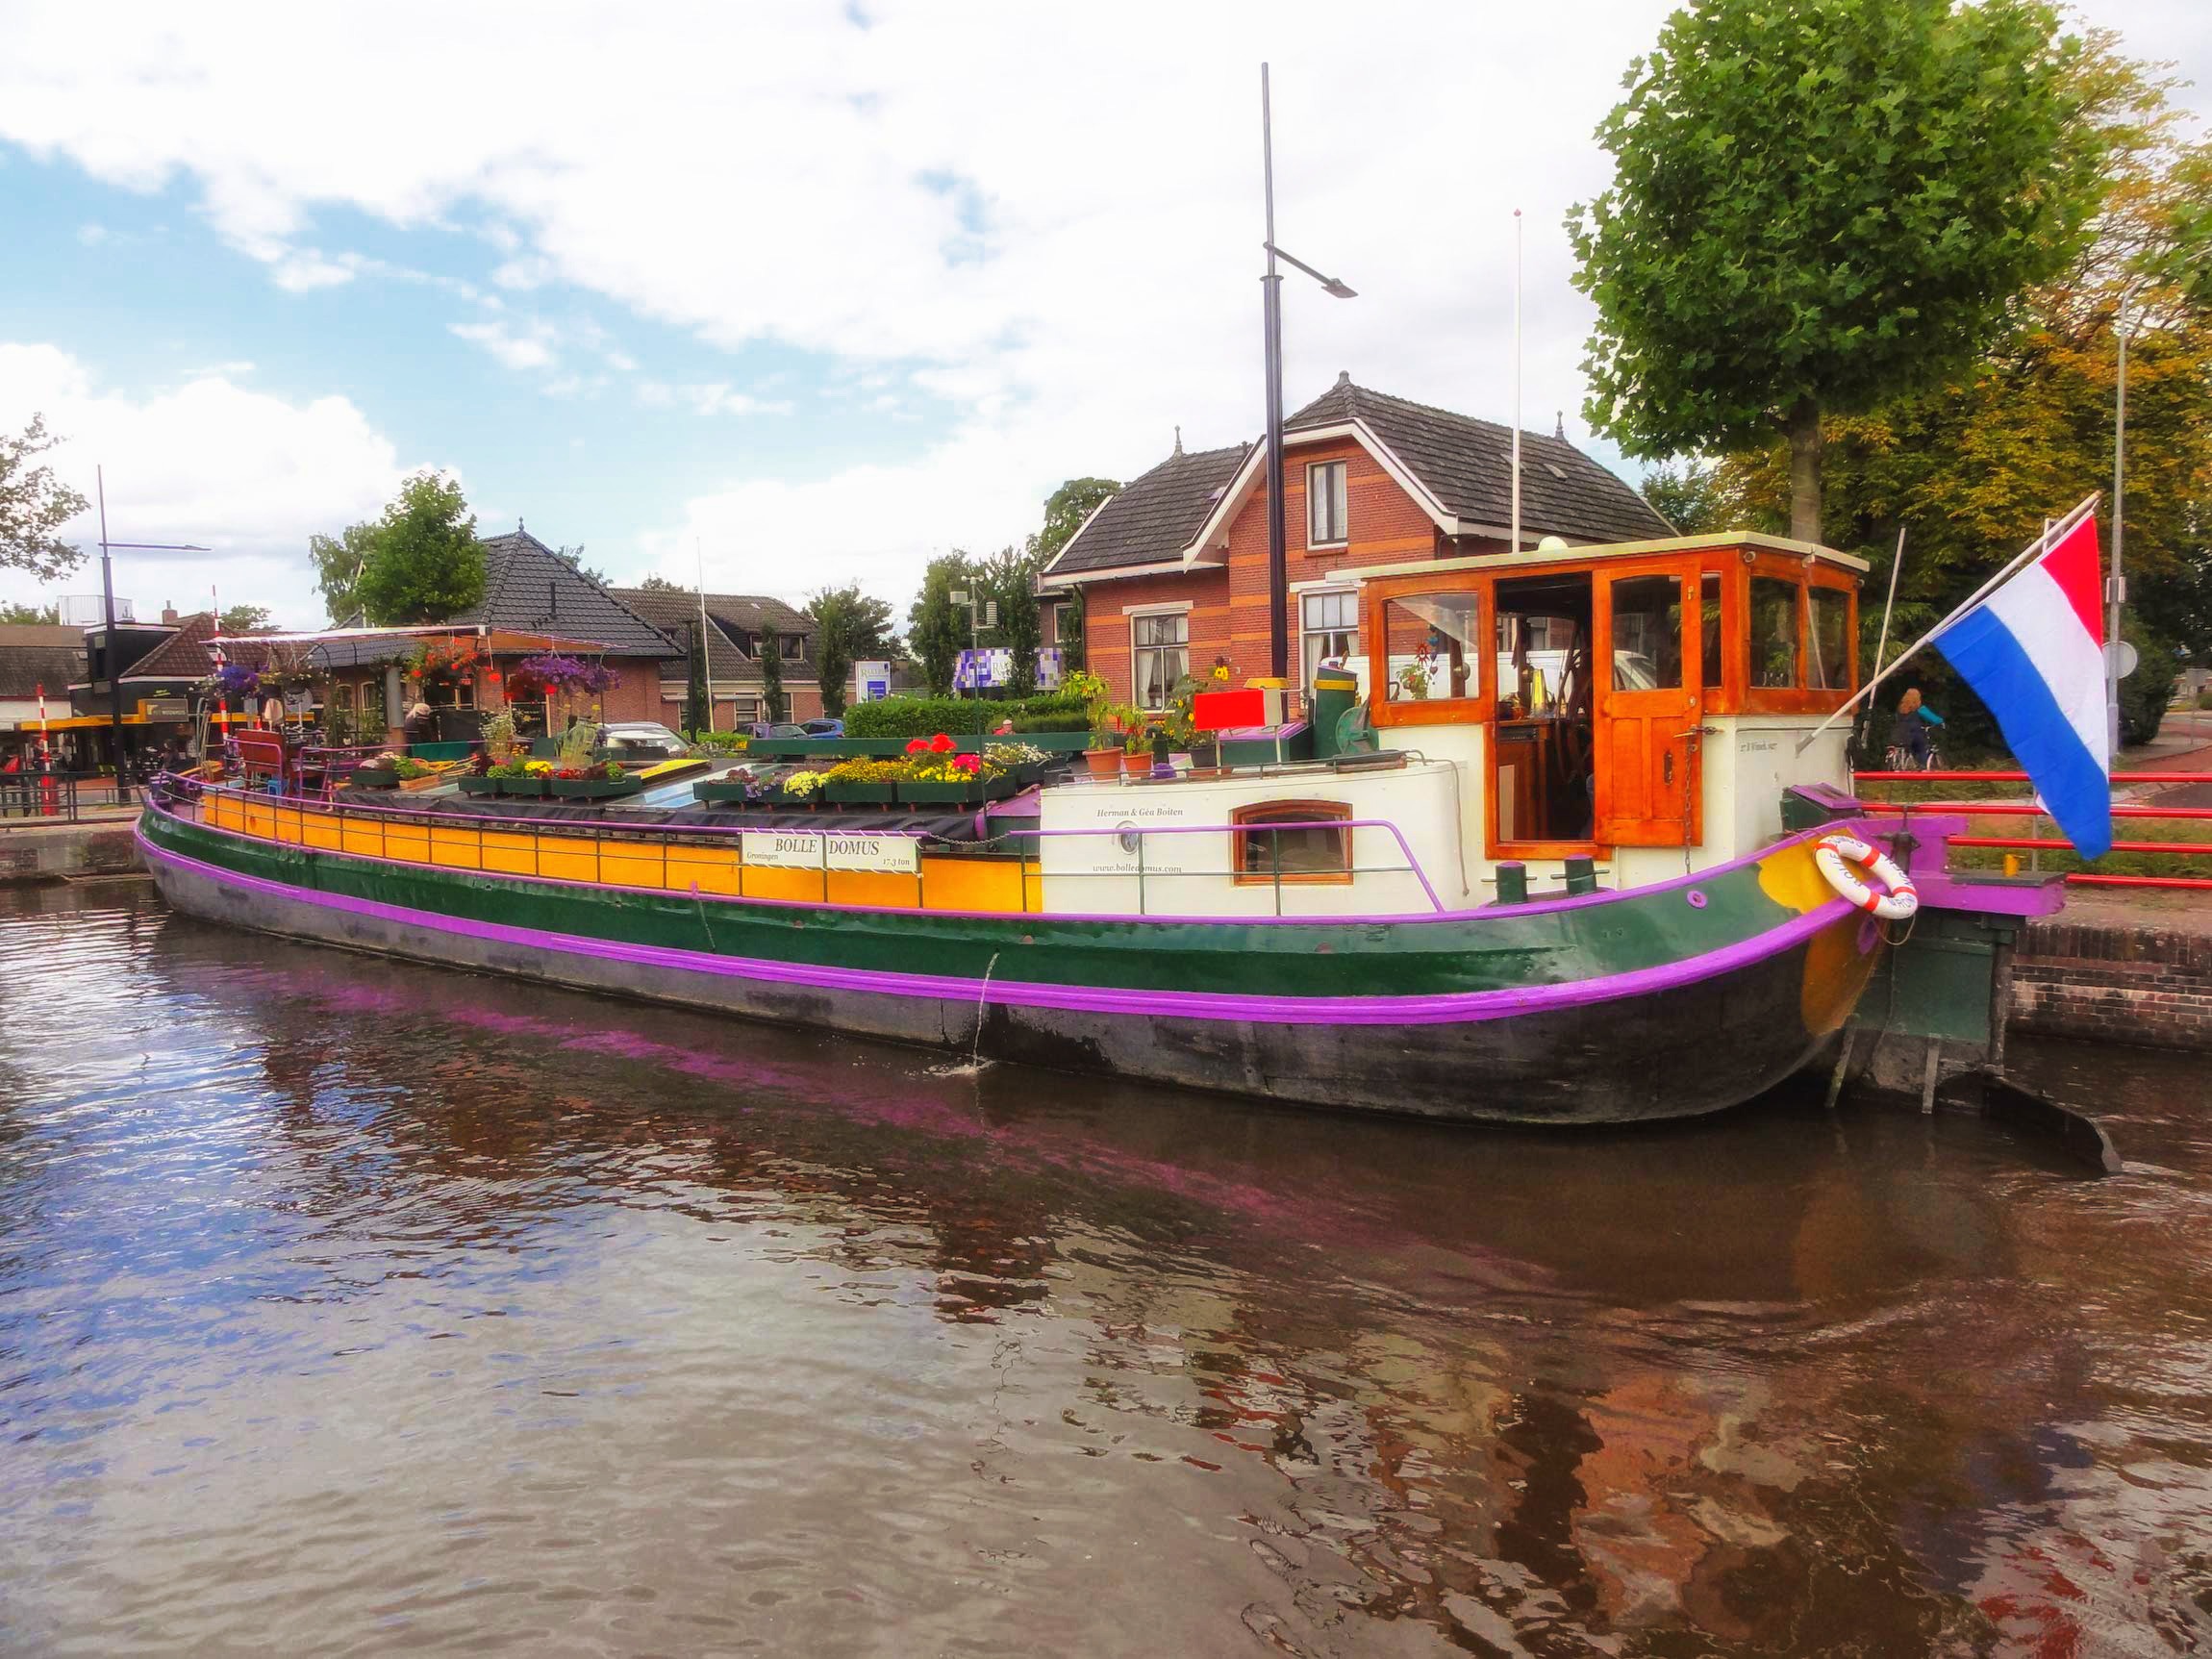
nature, boat, river, canal, ship, travel, village, transportation, vehicle, harbor, waterway, trees, outside, netherlands, boating, reflections, channel, tugboat, watercraft, fishing vessel, landform